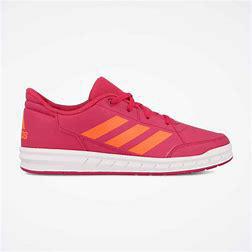
Brand: Adidas
Model: Altasport